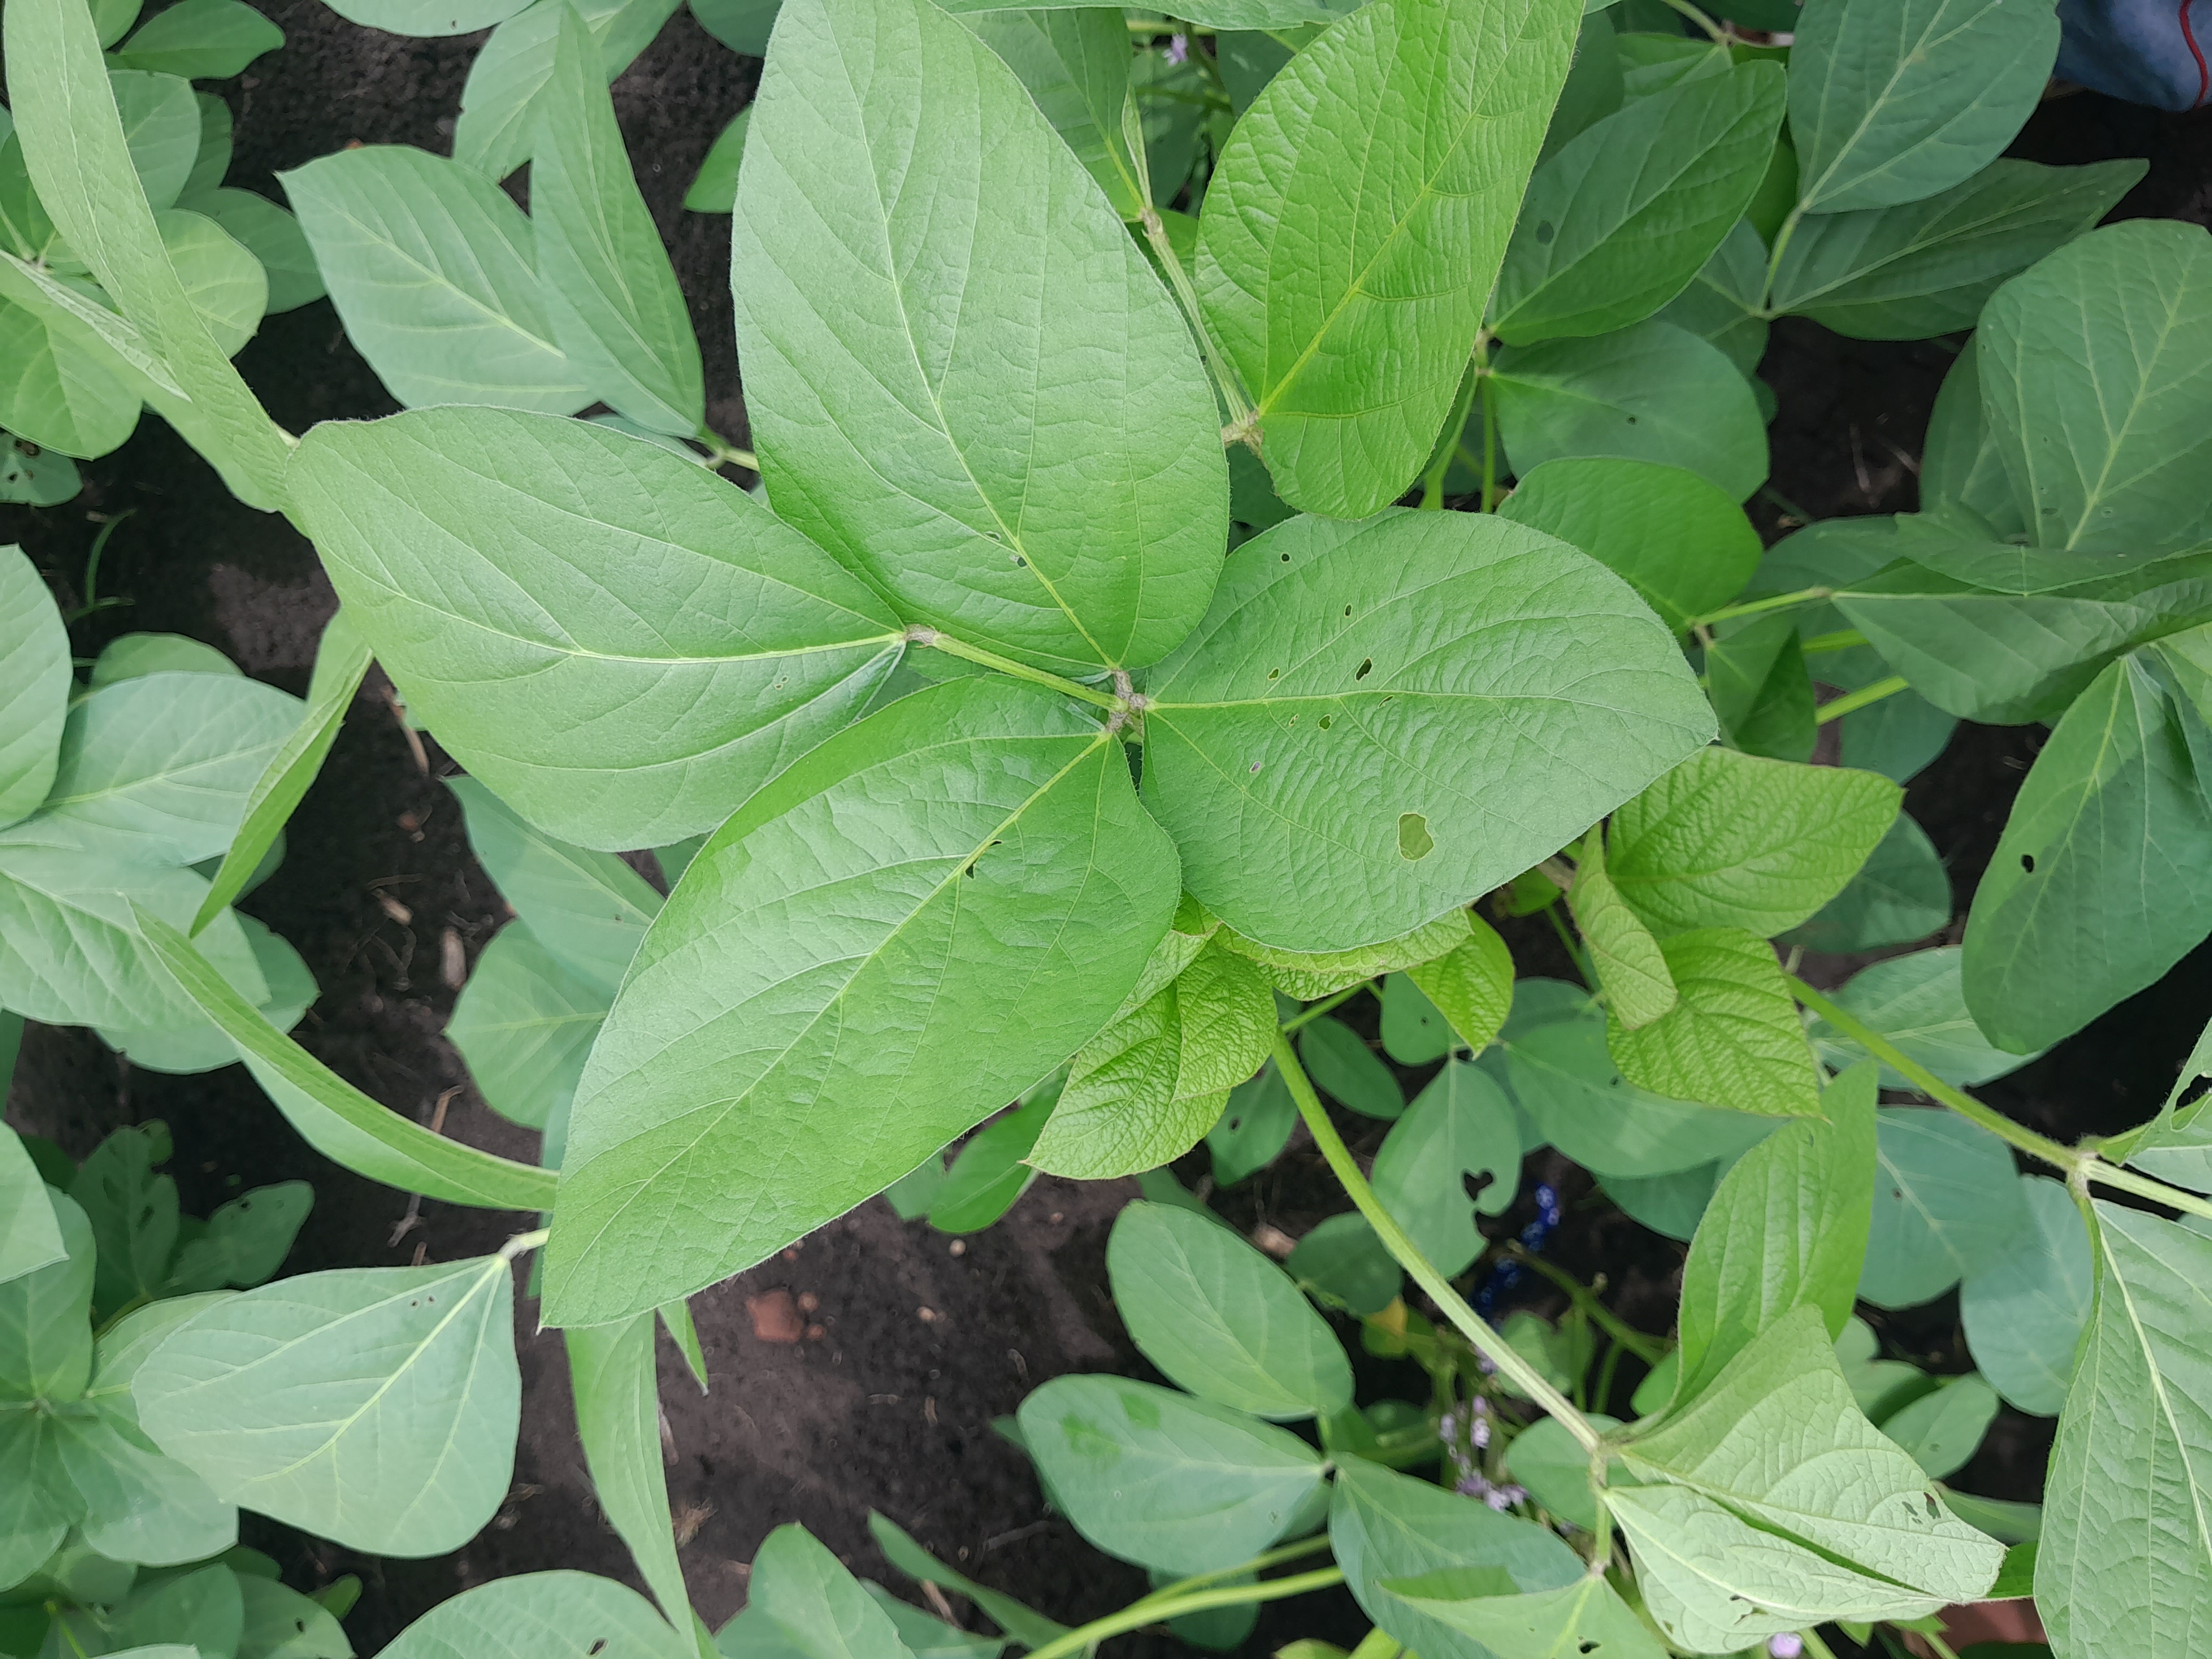
Label: Healthy